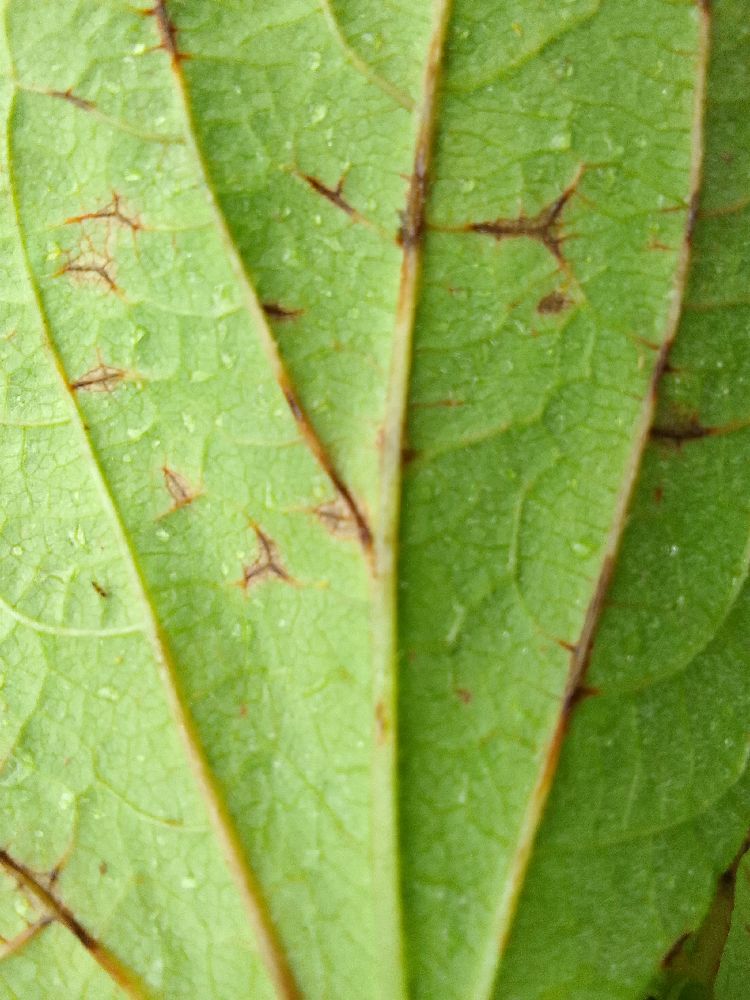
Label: anthracnose